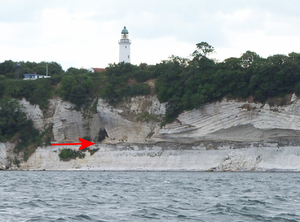
Gyldent søm
Det gyldne søm, fiskeleret på K/Pg-grænsen markeret med en rød pil på Stevns Klint i Danmark
Et gyldent søm er en geologisk markør for begyndelsen af en geologisk tidsalder. Gyldne søm bliver således referencepunkter for grænserne i den geologiske tidsskala, se den engelske liste over gyldne søm. Siden 1977 er der nu defineret mere end 100 gyldne søm.